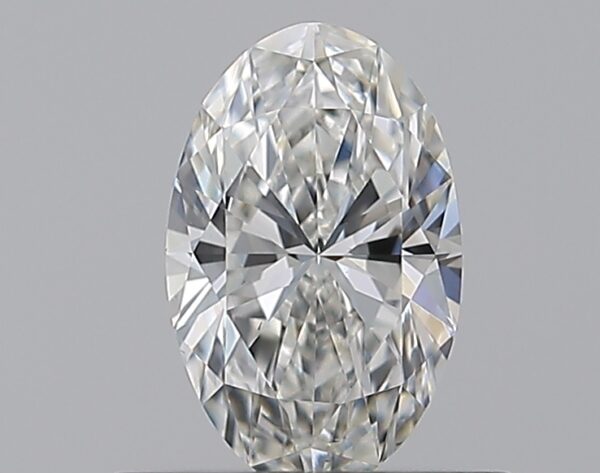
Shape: oval
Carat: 0.51
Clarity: VS1
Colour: G
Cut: EX
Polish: EX
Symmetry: VG
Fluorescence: M
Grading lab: GIA
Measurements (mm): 6.84 x 4.34 x 2.68